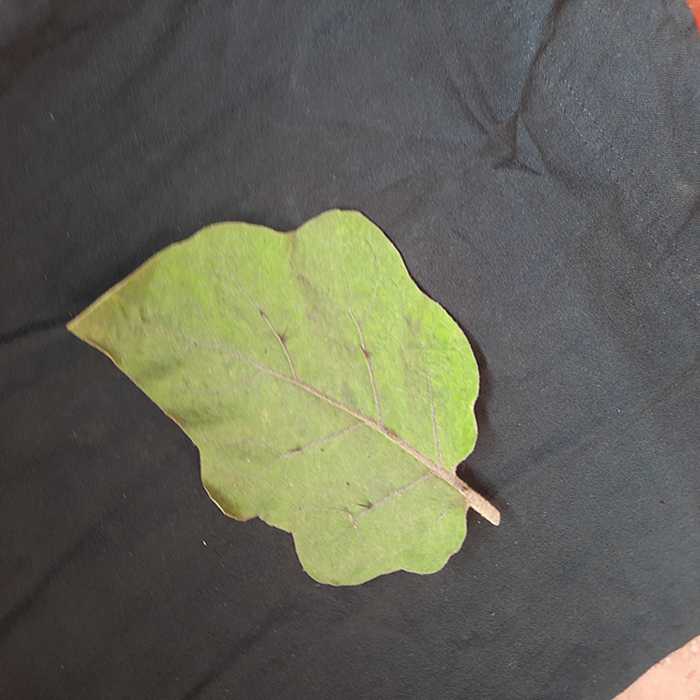
Plant: Eggplant
Label: Eggplant fresh leaf